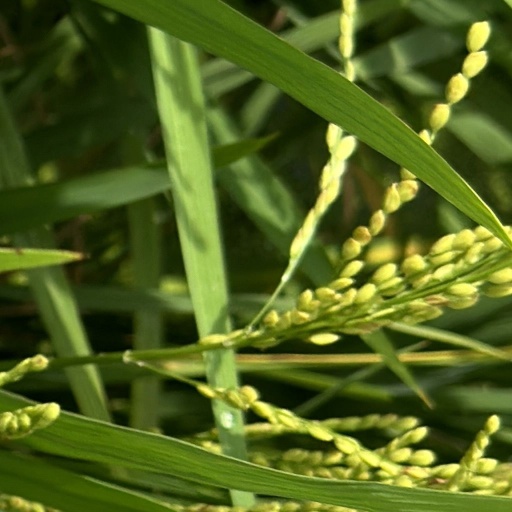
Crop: rice